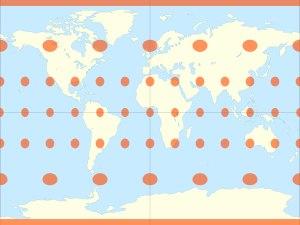
La projection stéréographique de Gall, présentée par James Gall en 1855, est un type de projection cartographique. Elle n'est ni équivalente ni conforme mais essaie de trouver un compromis pour les distorsions inhérentes à toute projection.